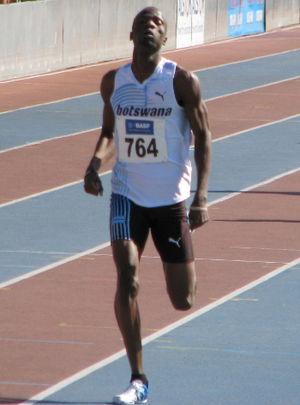
Nijel Amos ou Nigel Amos est un athlète botswanais, spécialiste du 800 mètres. Il devient l’unique médaillé olympique botswanais en remportant la médaille d'argent aux Jeux olympiques de 2012, compétition dans laquelle il établit l'actuel record du monde junior en 1 min 41 s 73.
Les records du monde du 800 mètres sont actuellement détenus par le Kényan David Rudisha avec le temps de 1 min 40 s 91, établi le 9 août 2012 en finale des Jeux olympiques de Londres au Royaume-Uni, et par la Tchèque Jarmila Kratochvílová, créditée de 1 min 53 s 28 le 26 juillet 1983 à Munich, en Allemagne de l'Ouest.